Bahrain administrative reforms of the 1920s

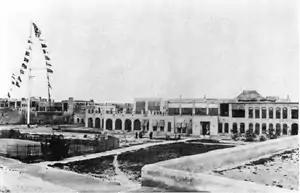
The Persian Gulf Residency headquarters in Bushire in 1902

Fearing the increasing Ottoman activity and French influence in the region, Britain signed a new treaty with Bahrain in 1892 which further limited the foreign relations of the ruler by prohibiting disposal of territory to any foreign power other than Britain. It also prohibited the minor communications exempted by the 1880 treaty. The treaties of 1880 and 1892 have effectively turned Bahrain into a British protectorate, giving the British control over defense and foreign relations. The ruler was also to accept British "advice" regarding internal matters. During this period, Bahrain was the center of British commercial operations in the region. Between 1829 and 1904, the Persian Gulf Residency appointed an Assistant post in Bahrain. It was occupied by natives until 1900 when a British was assigned to the post in order to accommodate the increase in British trade and attract British companies. The British were mainly concerned with their commercial interests and paid little attention to internal affairs. Britain is credited for the stability and growth Bahrain witnessed in the latter half of the 19th century.